Madison Stubbington

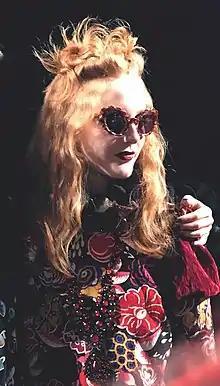
Stubbington at Anna Sui's Fall-Winter 2017 fashion show

Stubbington was discovered at a modelling competition in Adelaide when she was 14. In her debut season, she walked for Saint Laurent (for whom she was also cast in a campaign co-starring Harleth Kuusik), Balenciaga, Dion Lee, Fendi, Giambattista Valli, Vionnet, Louis Vuitton, Jean-Paul Gaultier, Yohji Yamamoto, and Miu Miu. Stubbington appeared in a "Vogue" editorial featuring famous gingers. She took a hiatus from modelling, for health reasons, and returned at a healthier size. The British organization Advertising Standards Authority had previously banned a Gucci advertisement which originally appeared in "The Times" because a complainant believed she and American model Avery Blanchard appeared to be too thin, although it decided that Stubbington was and despite the fact that the advertisement campaign was only for the temporary resort season. Gucci responded with dissent. In 2021, Stubbing walked in Gucci's "Love Parade" show in Hollywood.